Silk Road Race

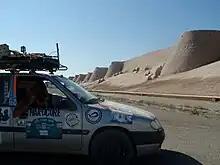
A Silk Road Race team

There are typically three main routes to Tajikistan. The northern route, from Milan to Tajikistan via east Europe: Ukraine, Russia, Kazakhstan, and Uzbekistan; the middle route: Turkey, Georgia, Azerbaijan and then crossing the Caspian Sea to Turkmenistan; or the south route: Turkey, Iran, Turkmenistan, Uzbekistan, and then Tajikistan. However, the route is free; teams can choose their route to Tajikistan, but they must arrive at Dushanbe in 3 weeks to join the finish party.